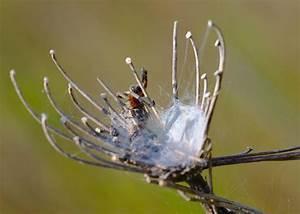
spider